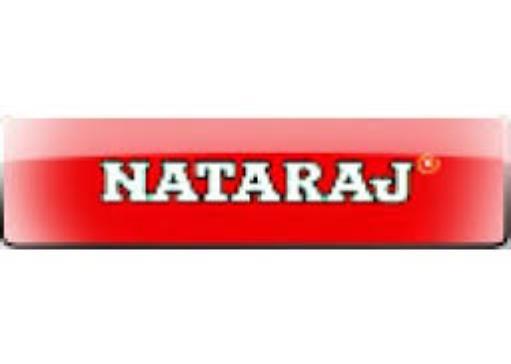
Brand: nataraj
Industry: Transportation